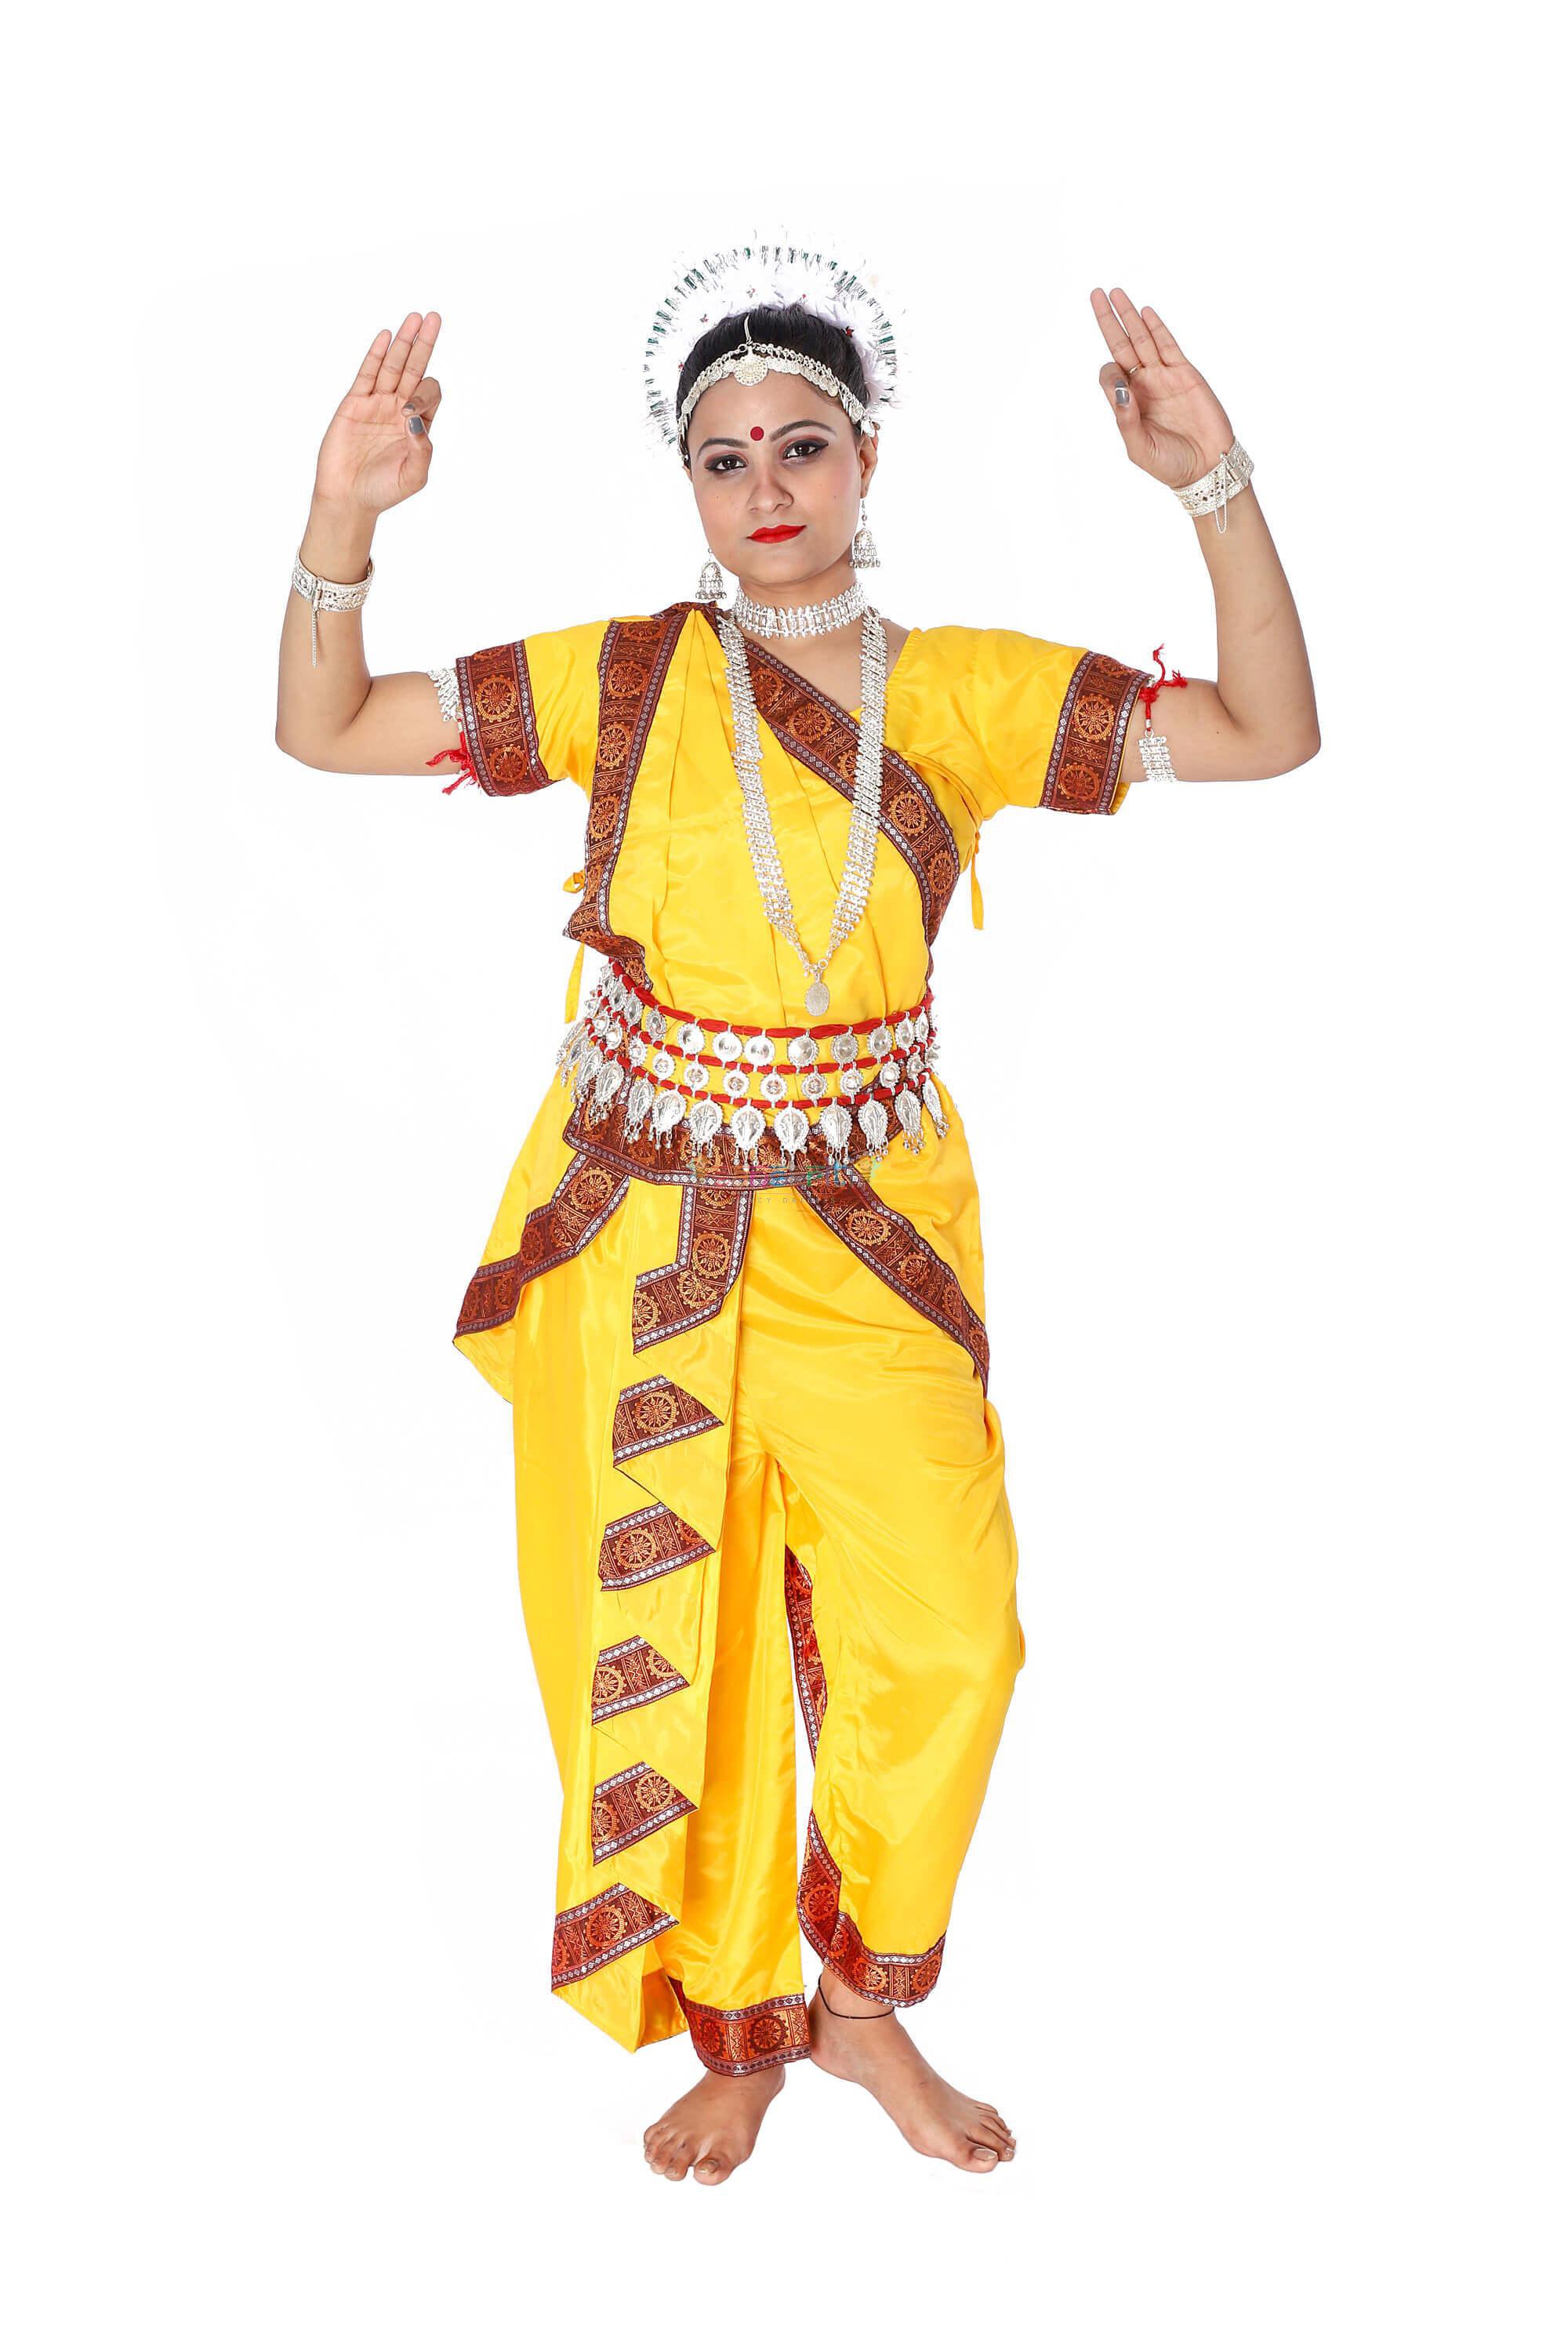
Dance form: odissi